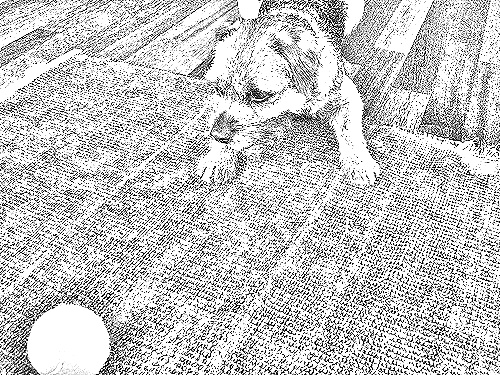
Portrait style: Sketch Portrait